Hanni Rützler

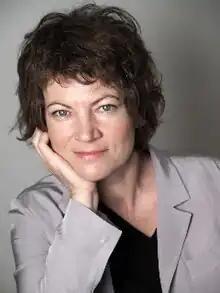
Rützler, 2006.

Hanni Rützler (born 9 February 1962) is an Austrian nutritional scientist, food trends researcher, author and health psychologist.